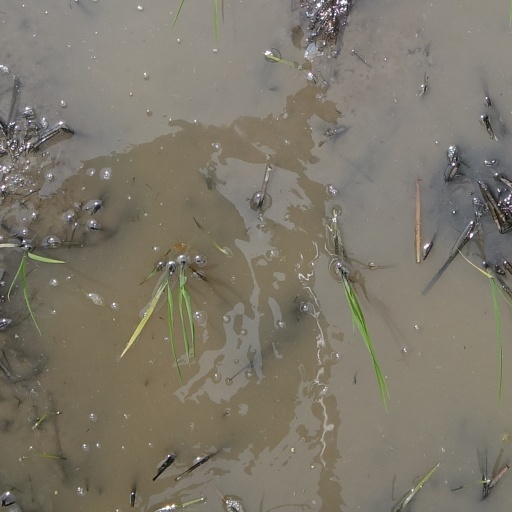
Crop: rice